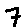
Label: 7